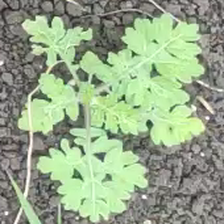
Weed species: Gajar_gavat_(Parthenium hysterophorus)